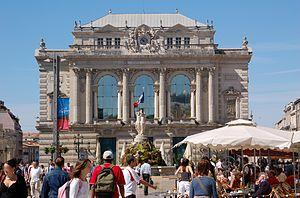
L'Opéra Comédie, Montpellier, Languedoc-Roussillon, France
Laurent Alexandre Laissac, né à Olargues le 7 novembre 1834 et mort à Montpellier le 7 janvier 1913, est un homme politique français, conseiller général de l'Hérault et maire de Montpellier.